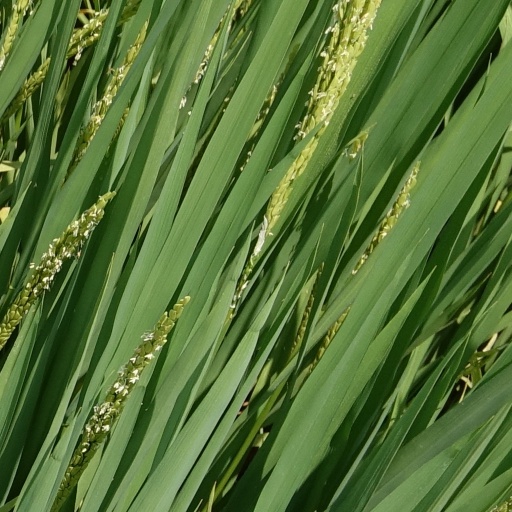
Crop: rice